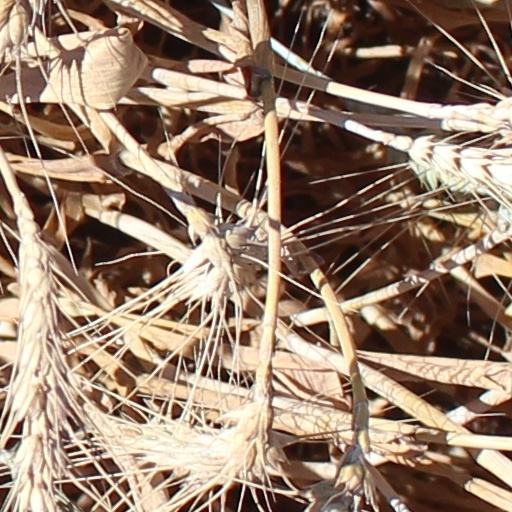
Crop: wheat